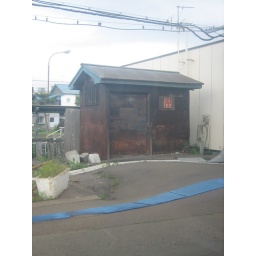
A rusty old shack by the train yard somewhere in northern Honshu.